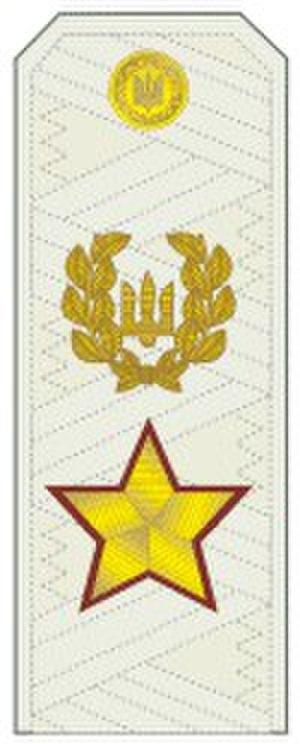
La Force aérienne ukrainienne est la branche aérienne des forces armées ukrainiennes. L’état-major de la force aérienne ukrainienne se situe dans la ville de Vinnitsa. Lorsque l'Union soviétique fut dissoute en 1991, un grand nombre d'appareils ont été laissés sur le territoire ukrainien. Depuis, la Force aérienne ukrainienne a eu une réduction de ses effectifs et une modernisation de ses forces. Mais en dépit de ces efforts, le stock principal de la force aérienne se compose d'avions de fabrication soviétique. En 2014, 43 000 personnes et 247 avions sont en service dans l'armée de l'air ukrainienne et les forces de défense aérienne.